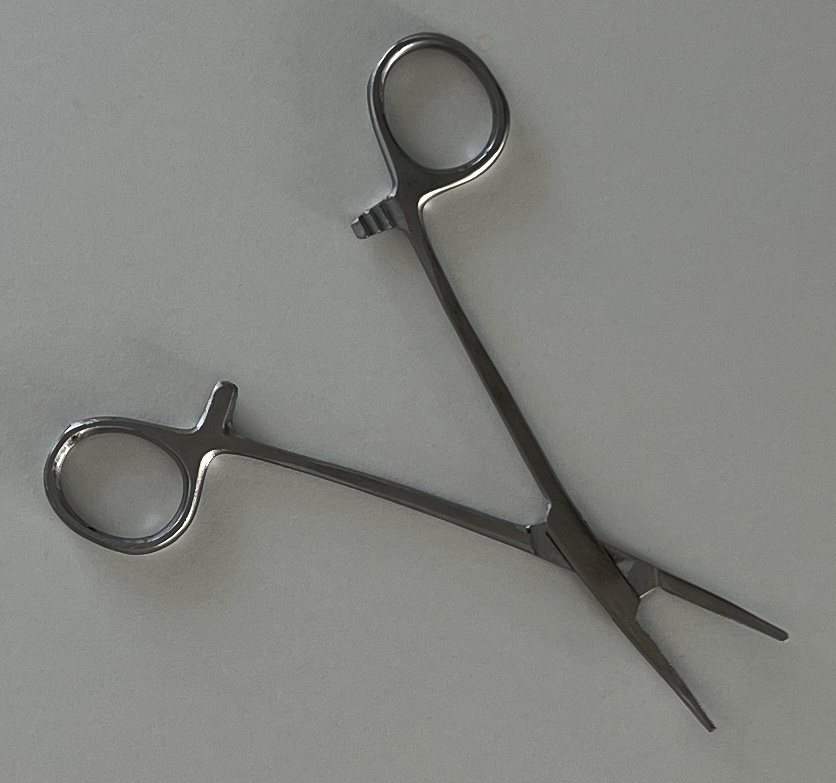
Hinged instrument state: open